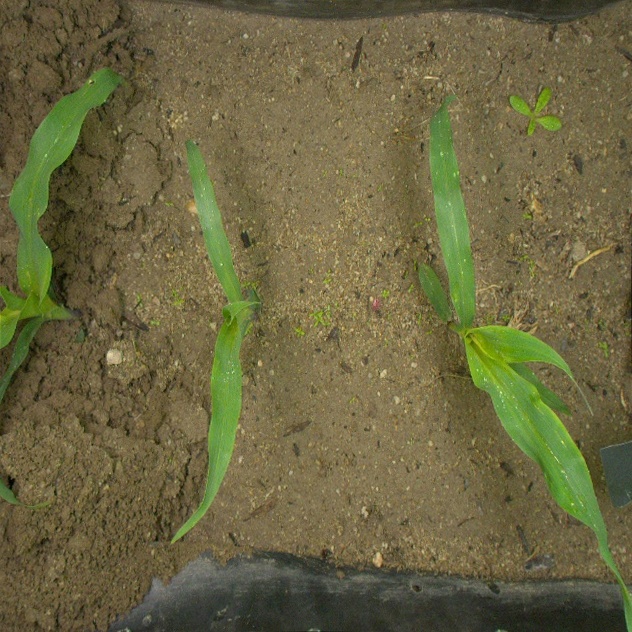
Crop: maize
Objects: maize, maize, maize, stem_maize, stem_maize, stem_maize